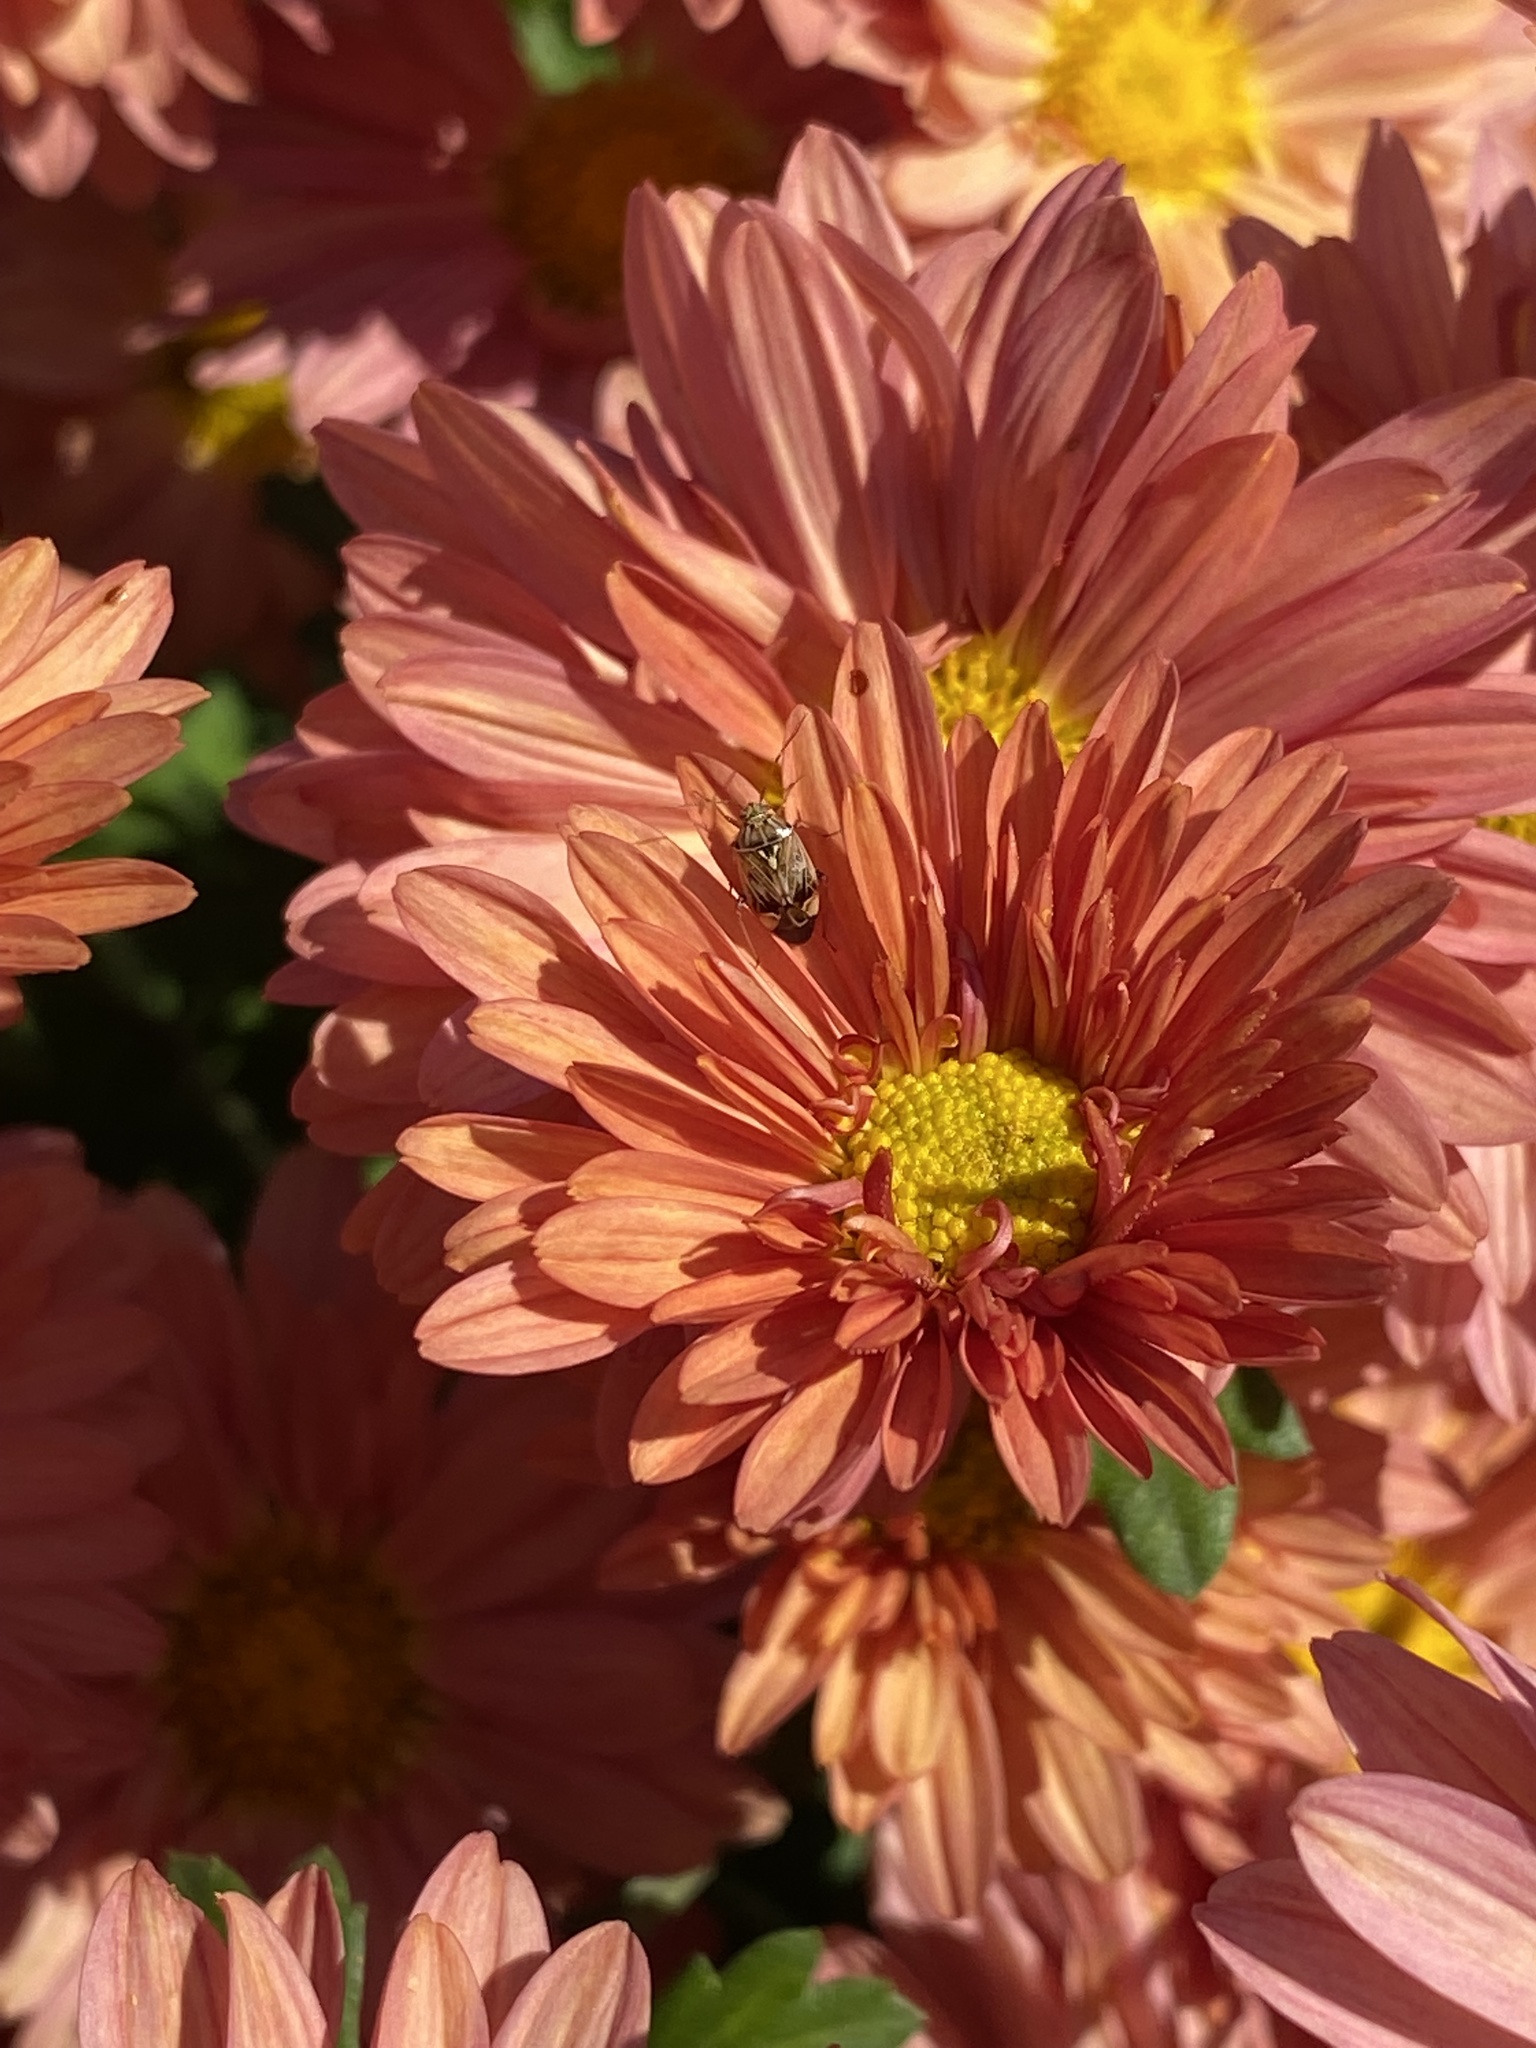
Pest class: lygus_bug